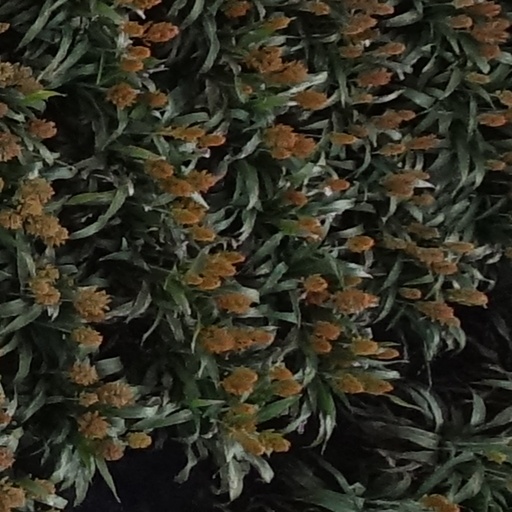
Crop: sorghum